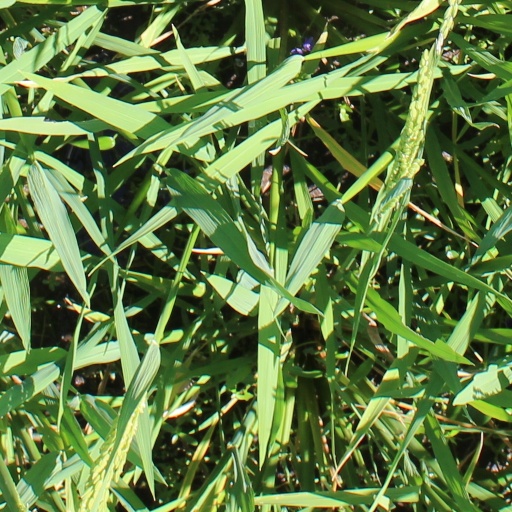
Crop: rice